Ramavarmapuram

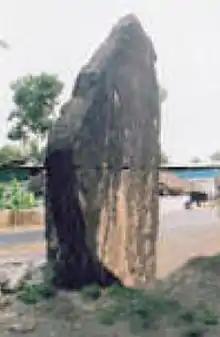
Ramavarmapuram menhir

Ramavarmapuram has a little known pre-history. The area must have been the site of human settlement in very ancient times. This is evidenced by the presence of a megalithic monument there. The monument is in granite and is of menhir type. Such monuments are very rare in Kerala. In fact, including Ramavarmapuram, there are only two places in Kerala where such monuments exist. The other place is Kuttoor also in Thrissur district. The monument in Ramavarmapuram is the larger of the two and measures in height and in breadth. It is under the protection of Department of Archaeology since 1944. The monument is locally known as 'Padakkallu' or 'Pulachikkallu'.